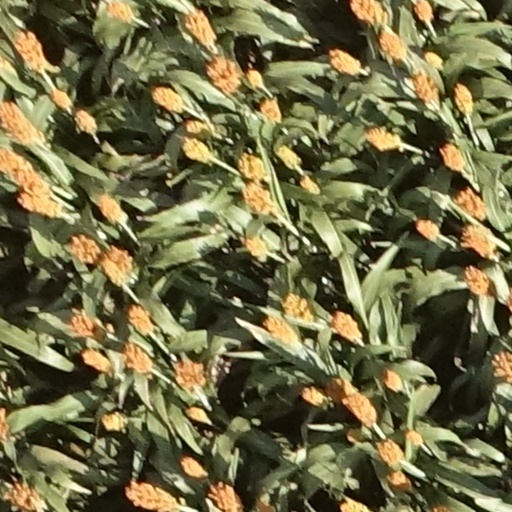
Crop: sorghum